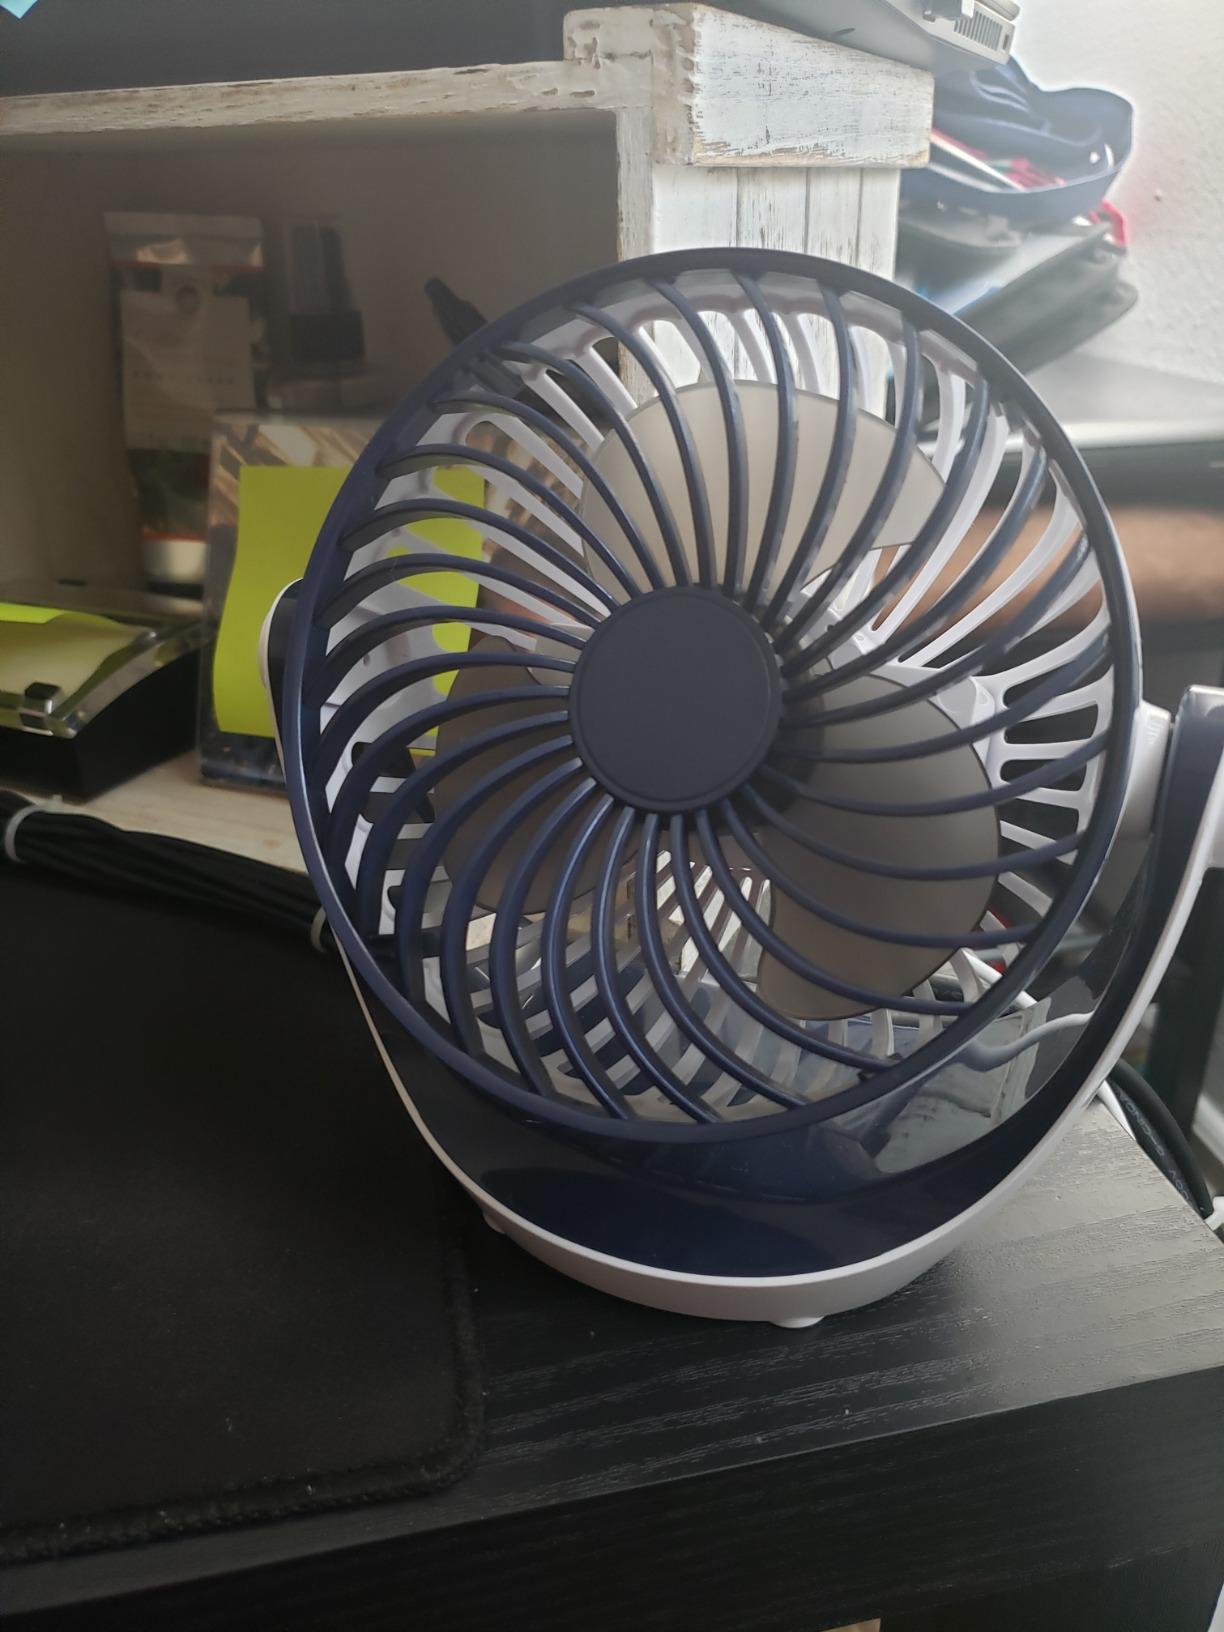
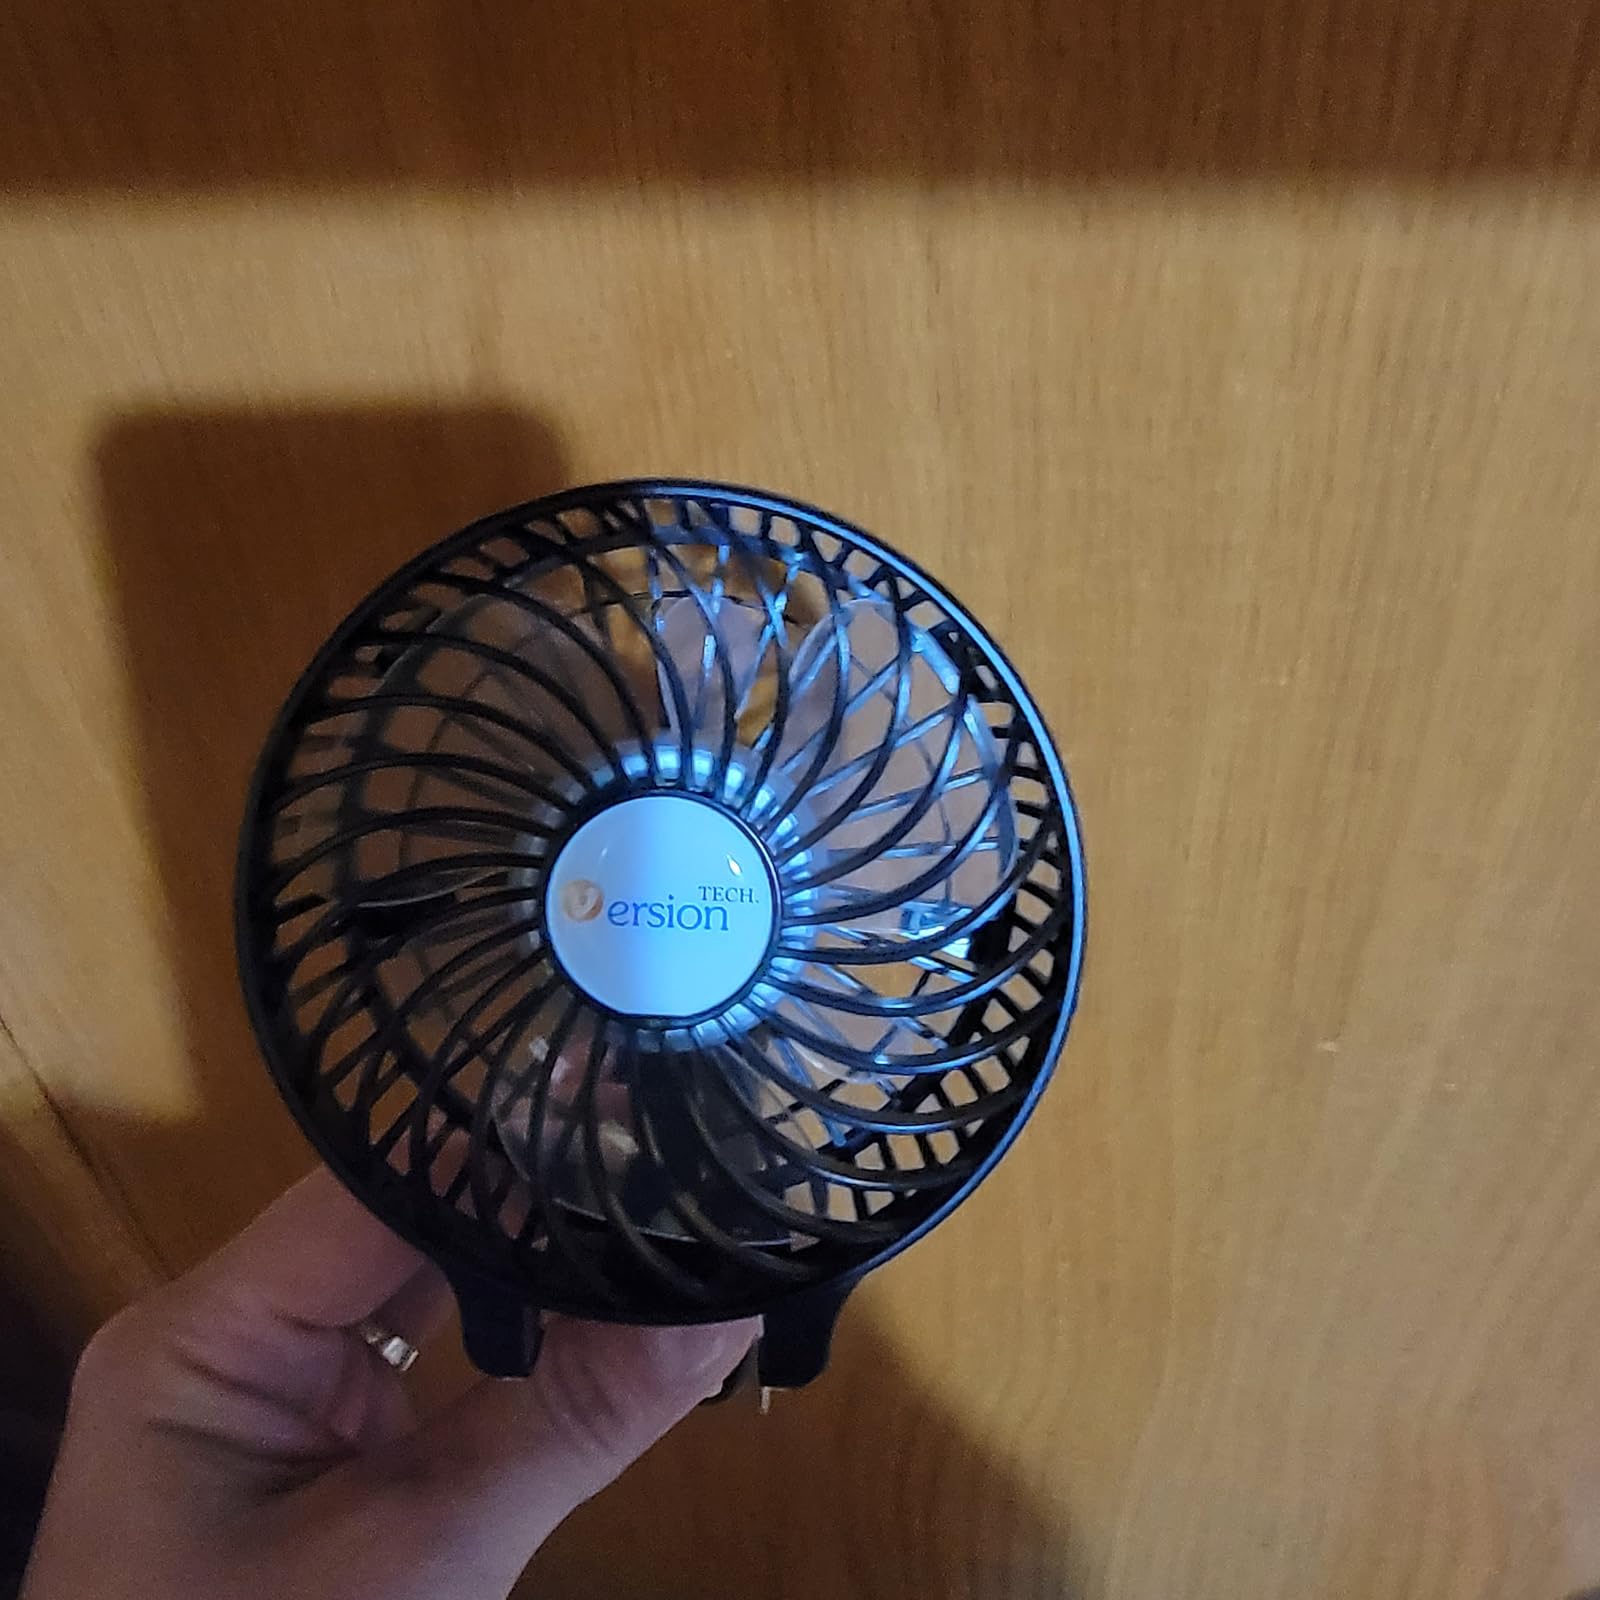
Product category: fan
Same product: no